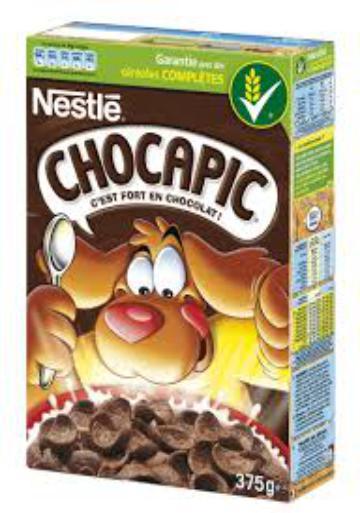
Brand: Chocapic
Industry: Food